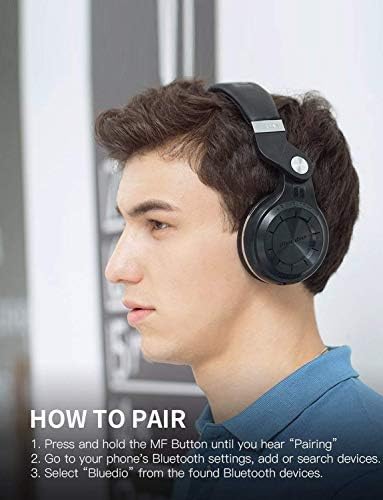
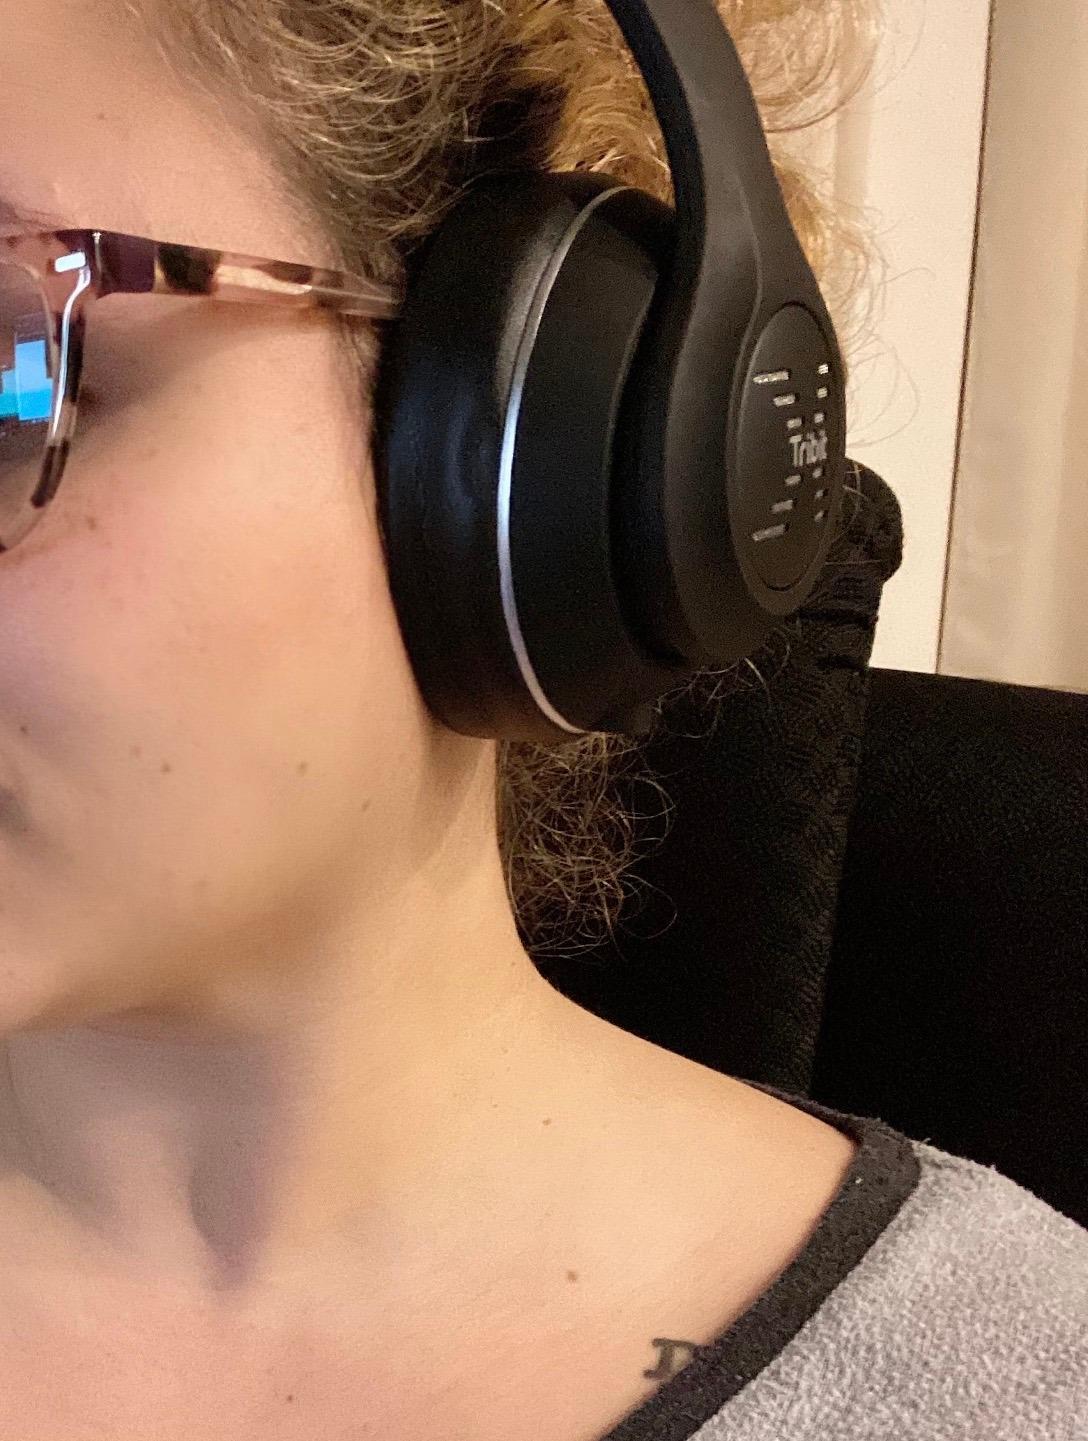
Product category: headphones
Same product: no